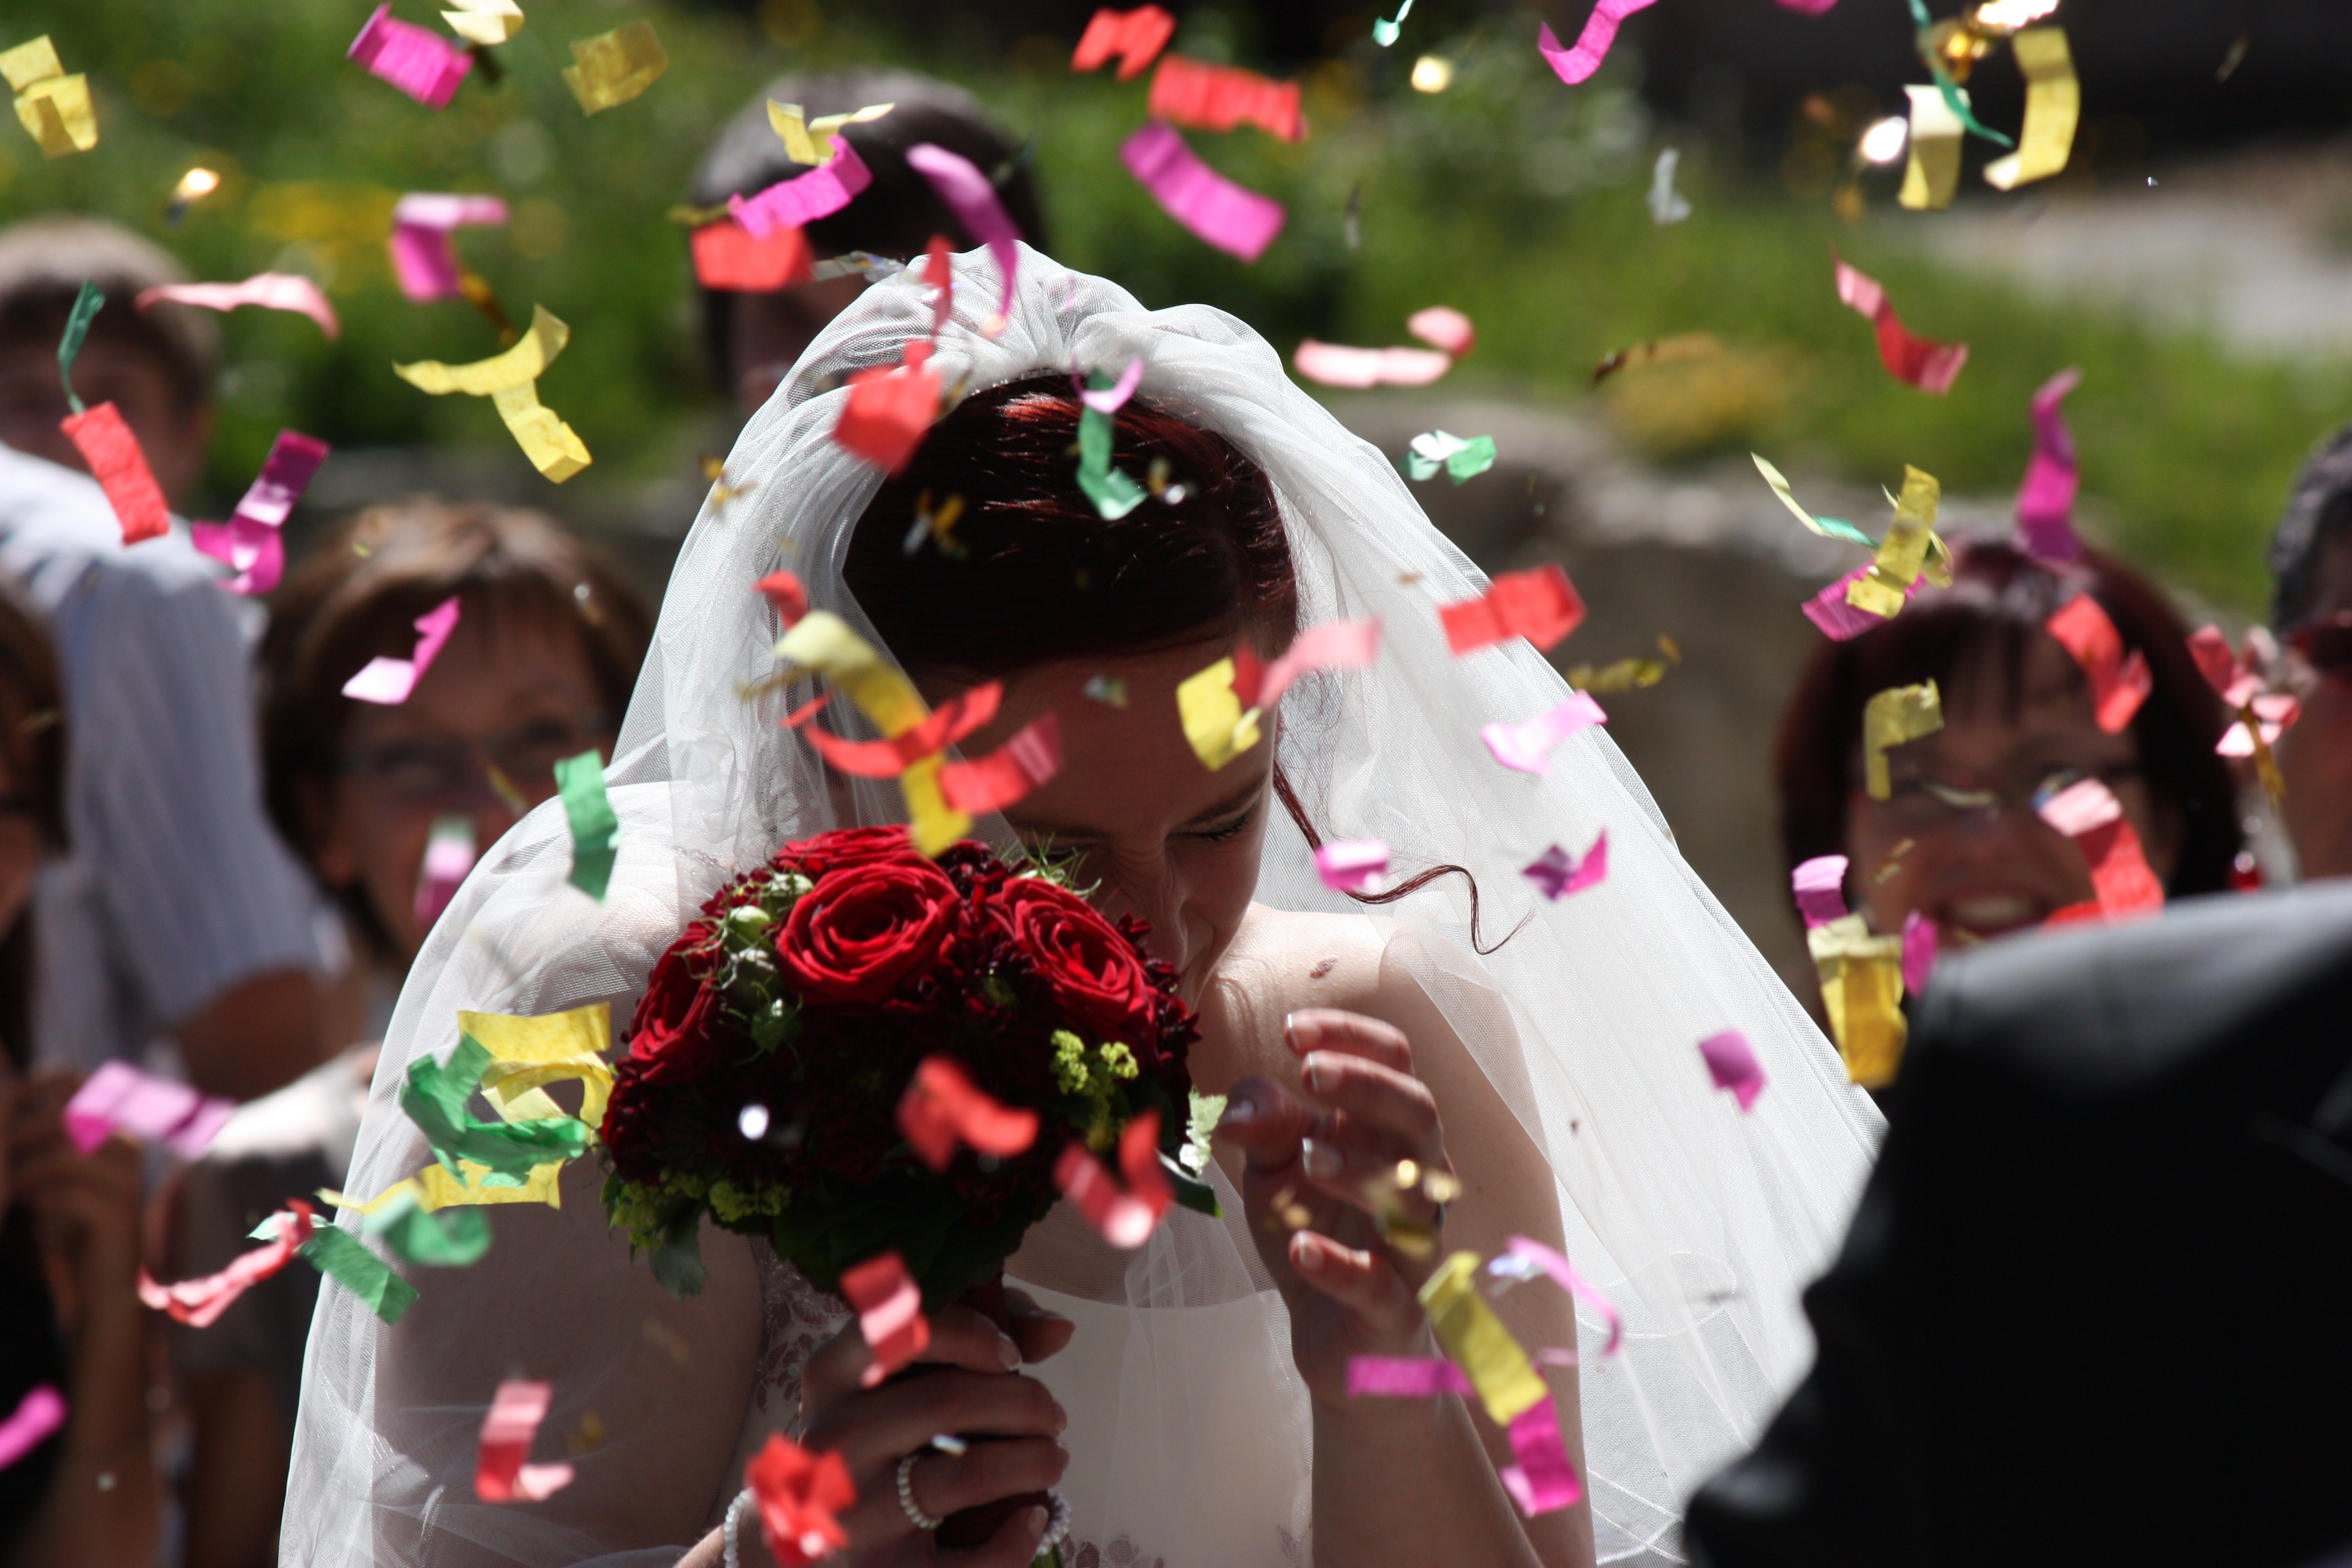
carnival, color, christmas, wedding, bride, festival, event, greeting, congratulations, floral arrangement